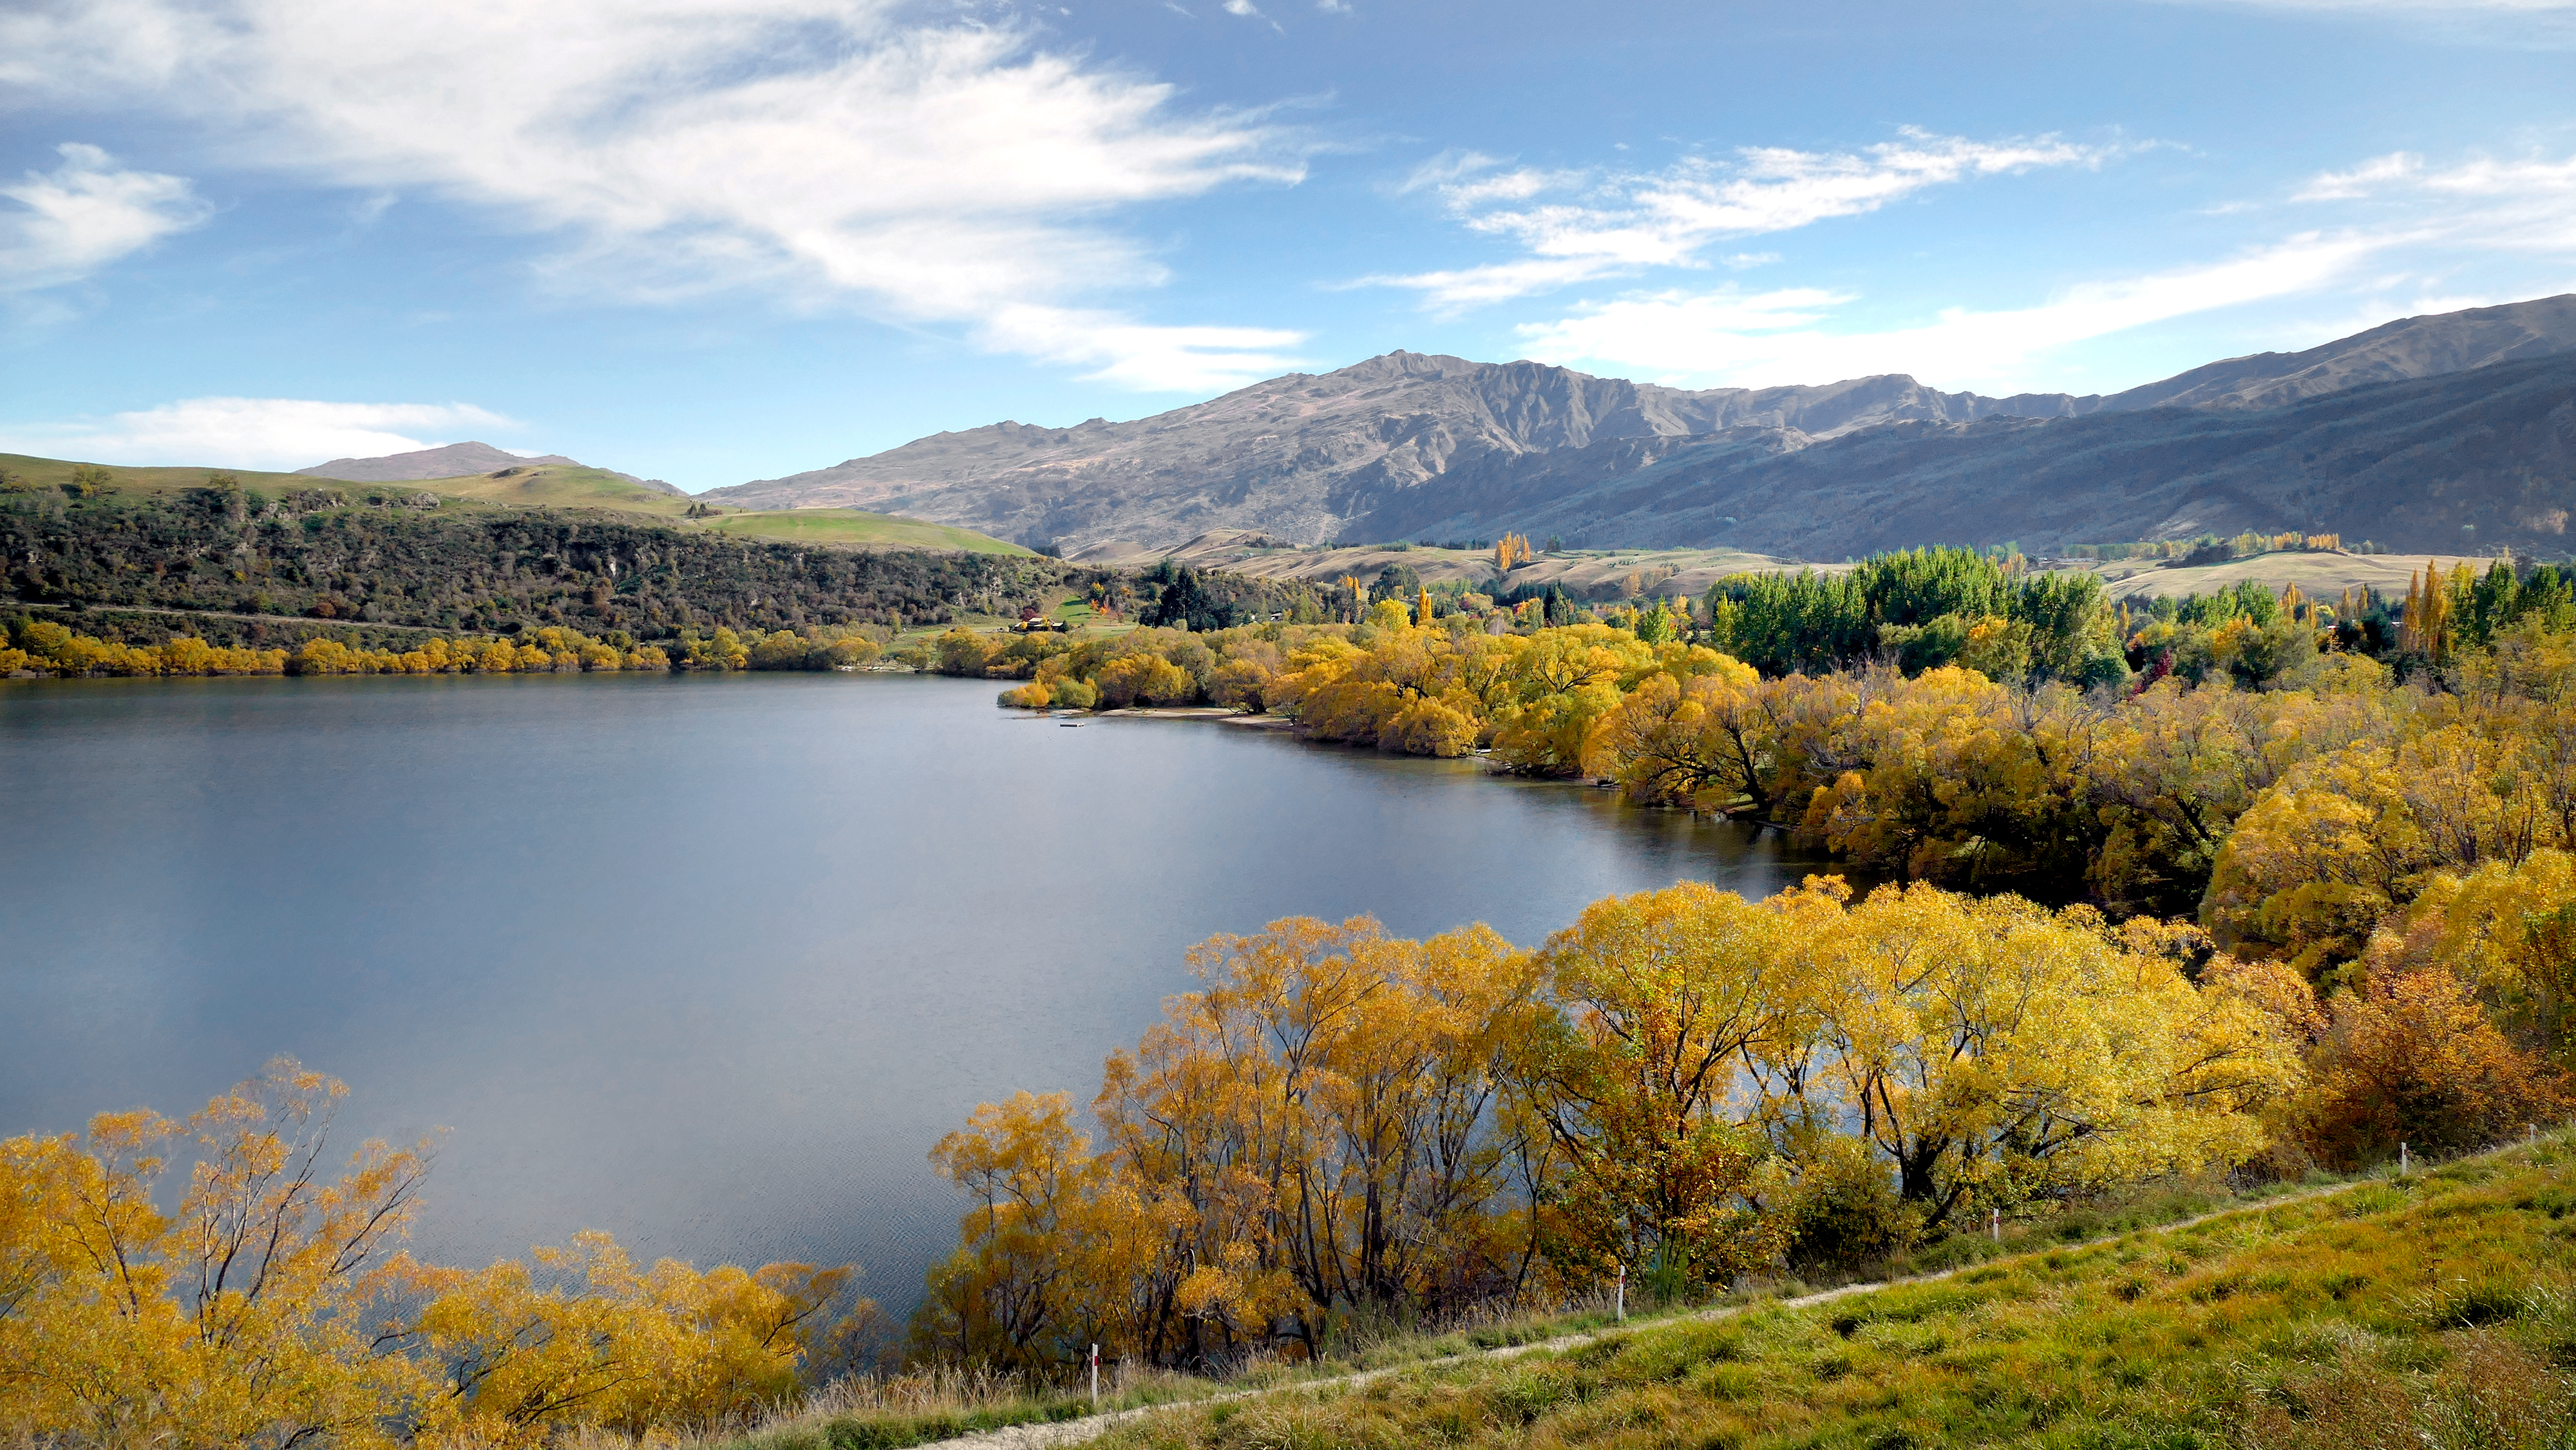
landscape, wilderness, mountain, meadow, lake, river, valley, mountain range, reflection, autumn, scenery, reservoir, season, plateau, lumixfz1000, lakehayes, loch, tarn, mountainous landforms